Answer in natural language. Considering the relative positions, where is Window with respect to Doorway? Choose between the following options: left or right
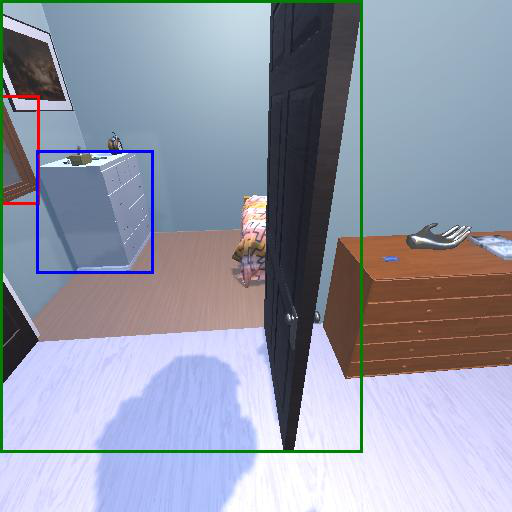
<answer>left</answer>